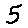
Label: 5